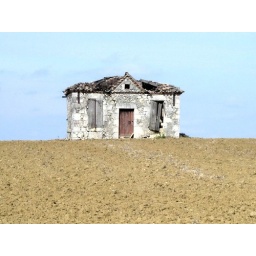
Ruined building in a field on our way south near Auche